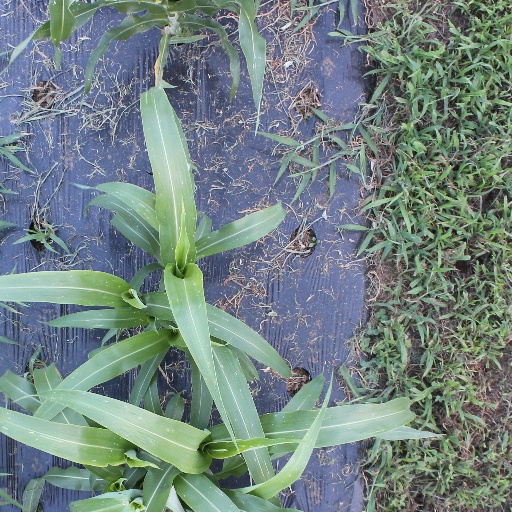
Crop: sorghum